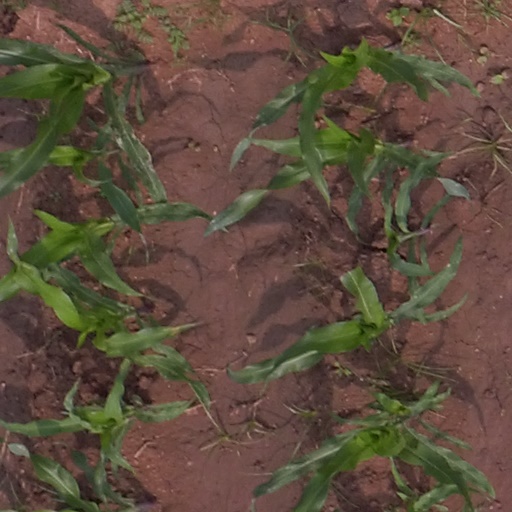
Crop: maize; corn